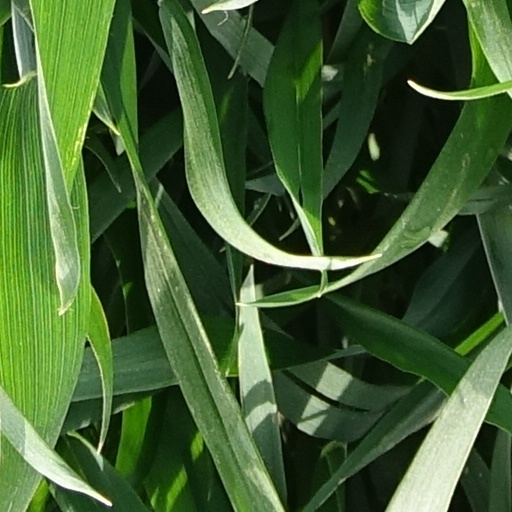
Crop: wheat